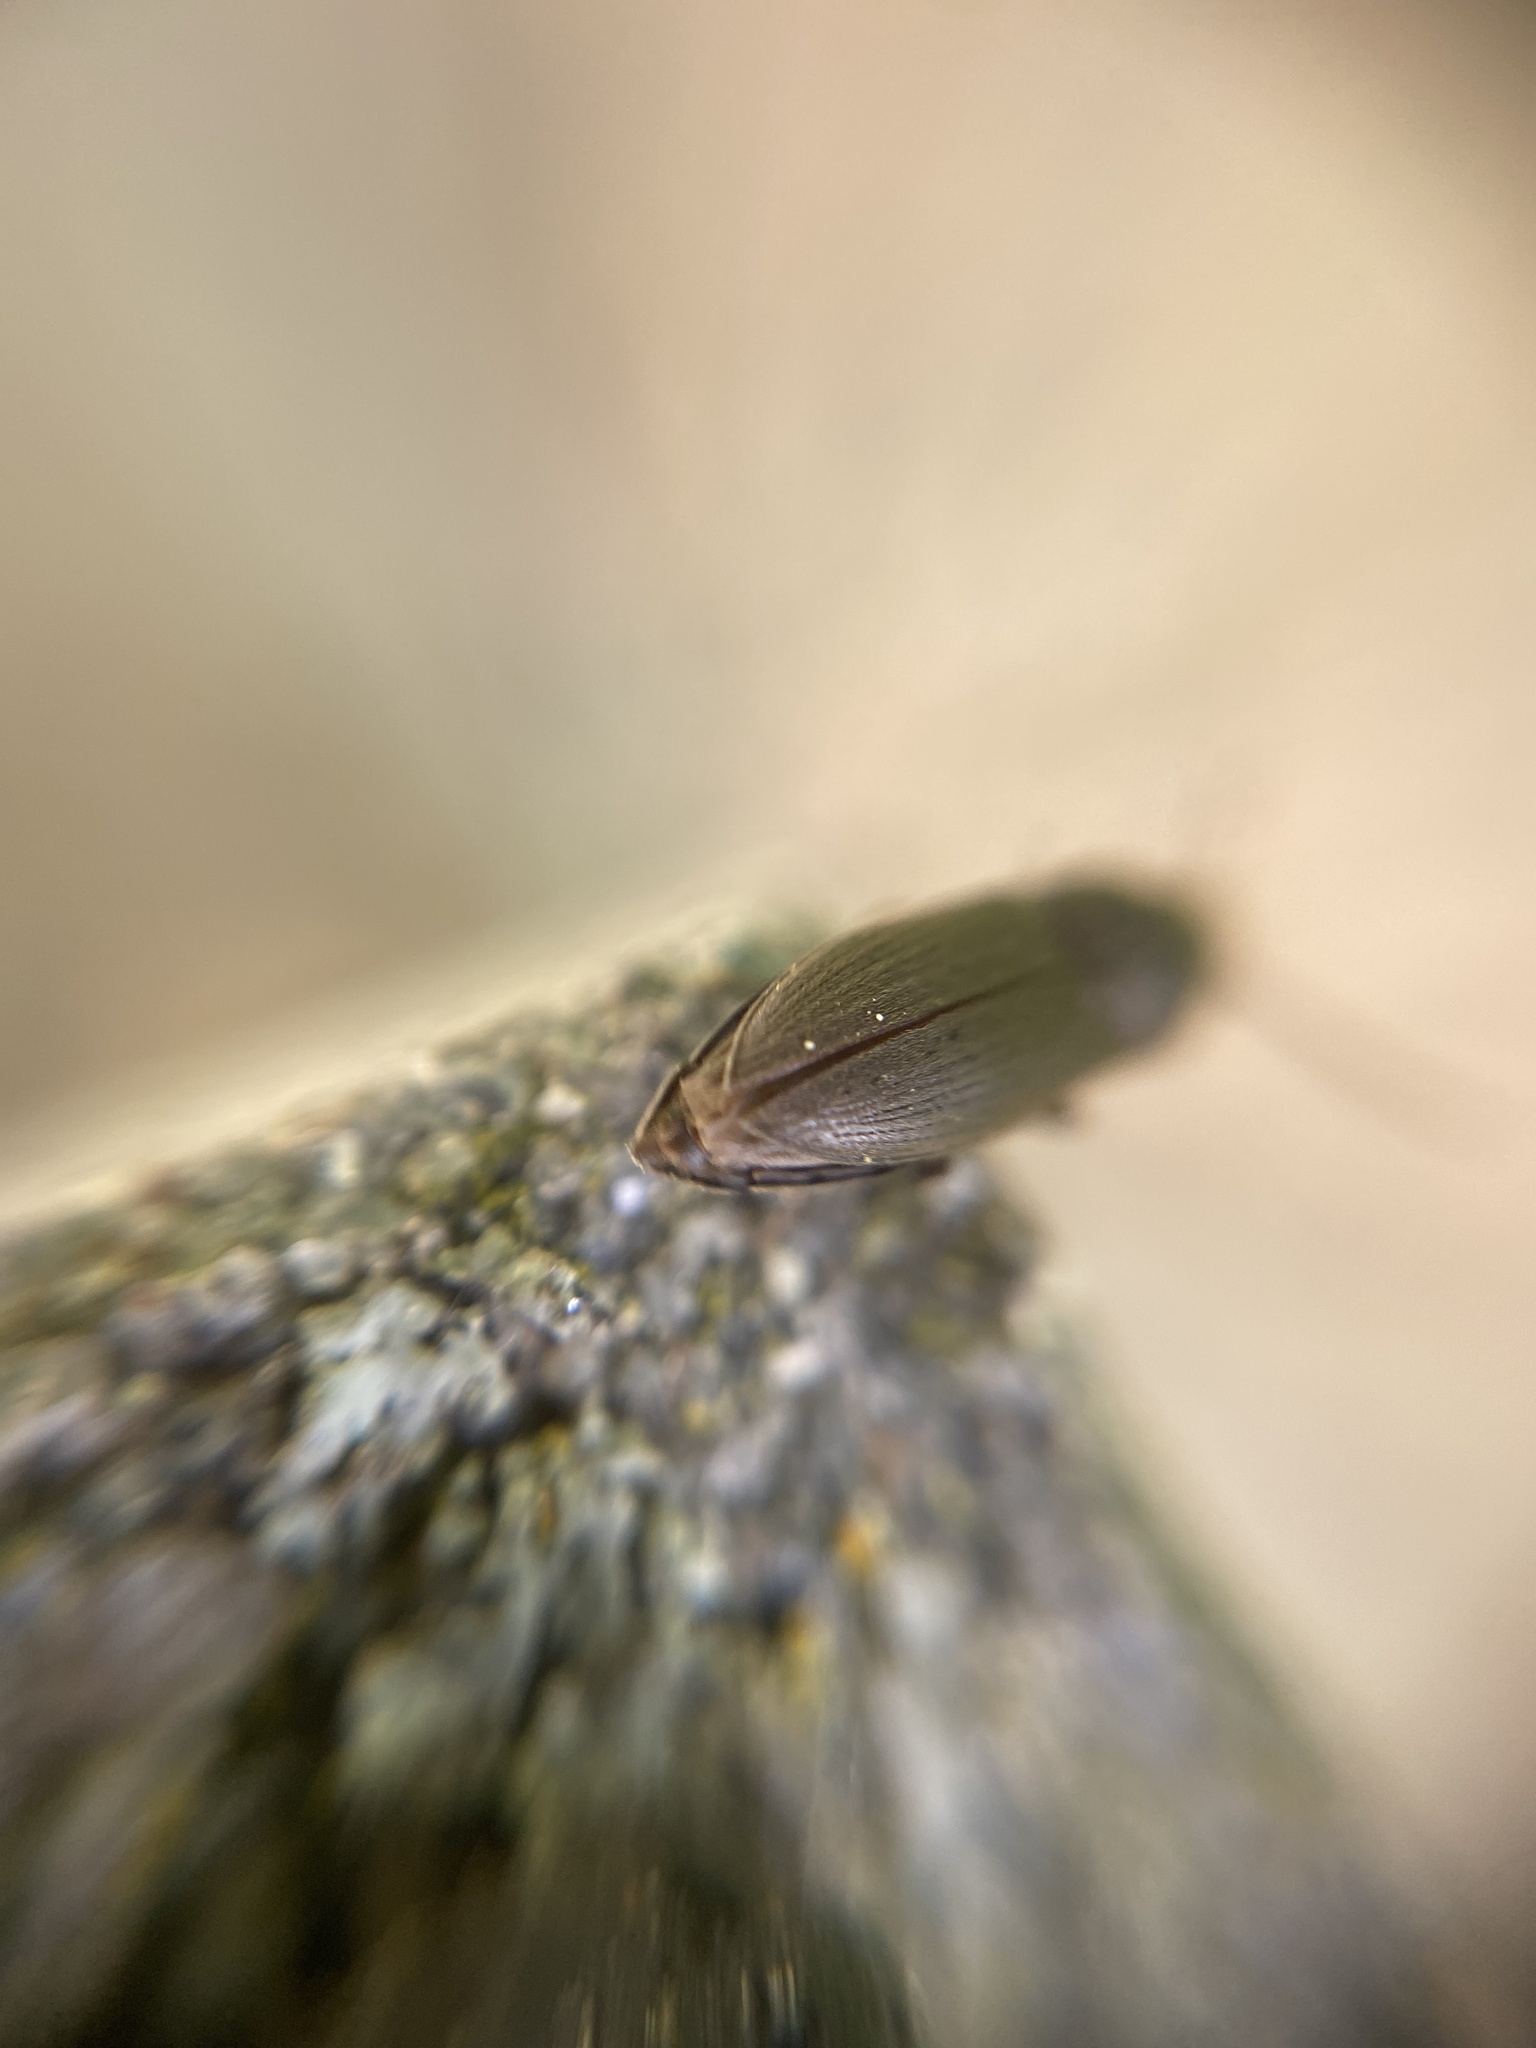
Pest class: clickbeetles_wireworms